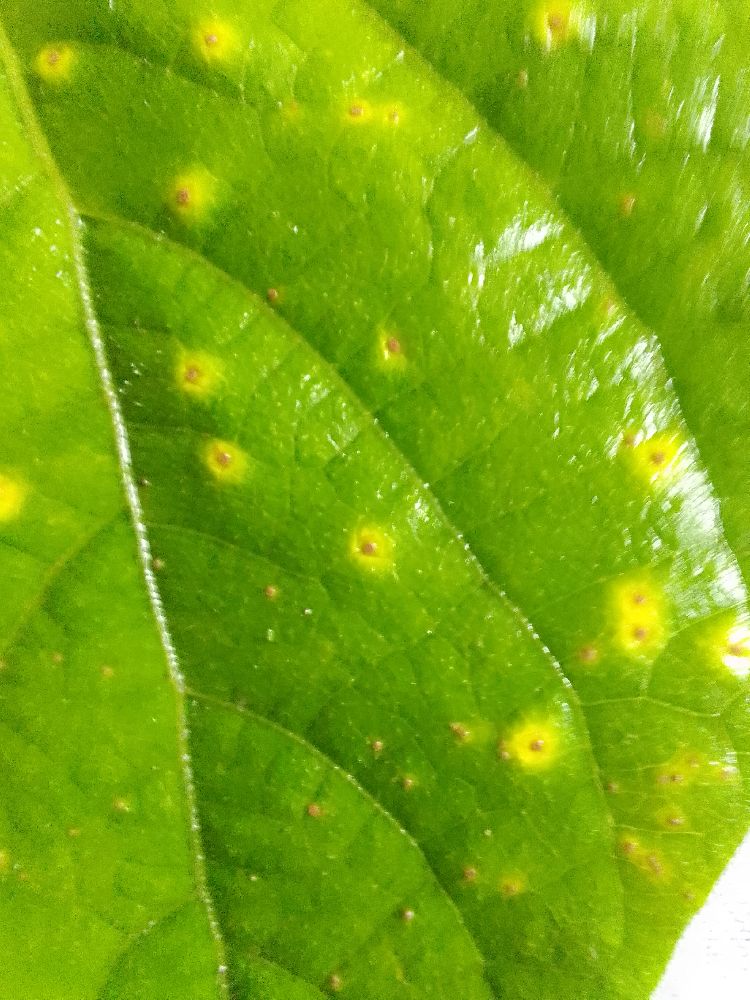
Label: rust